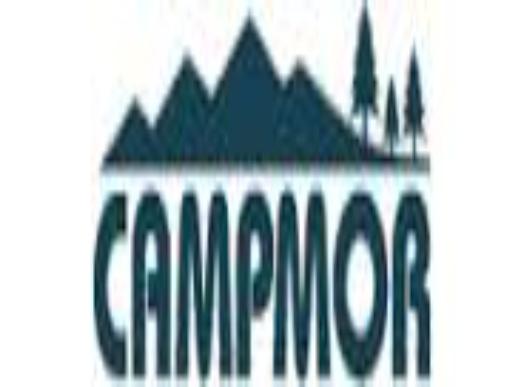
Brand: Campmor
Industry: Clothes